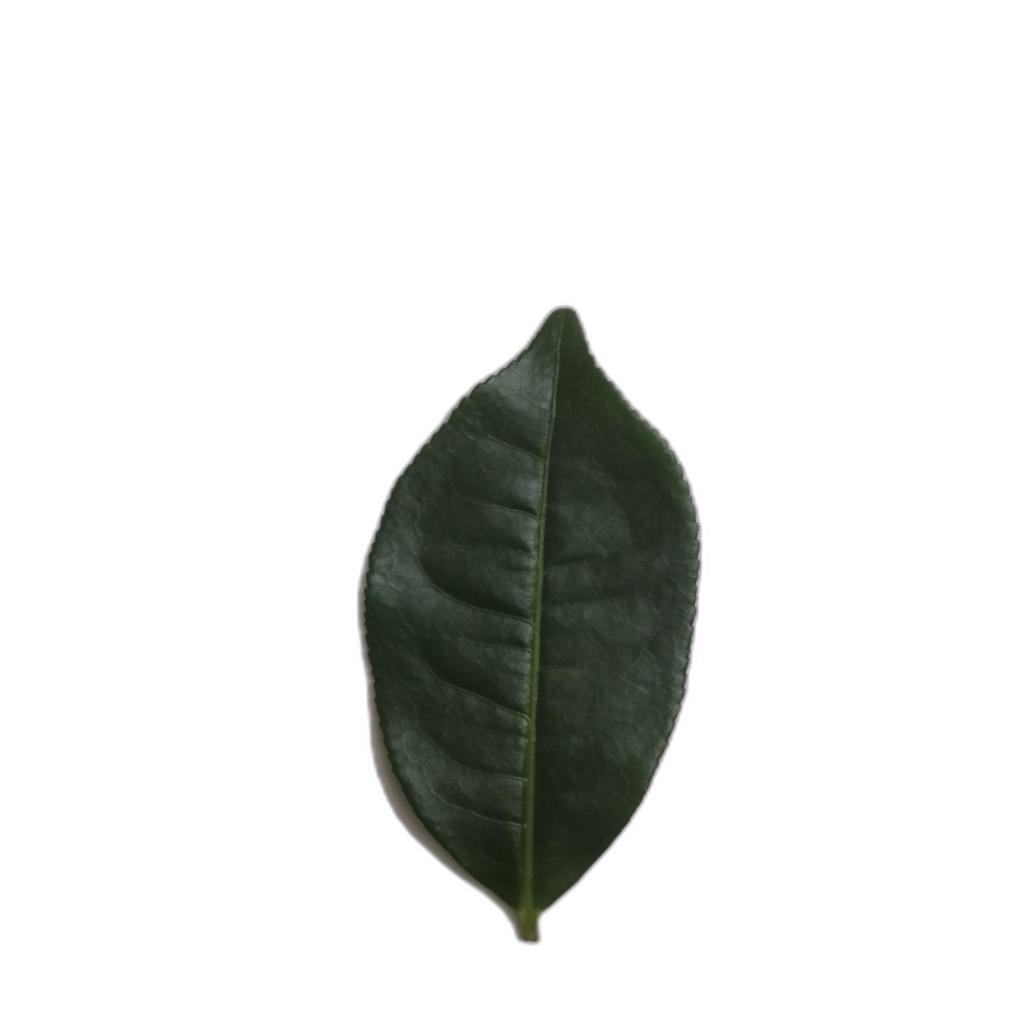
Label: Healthy